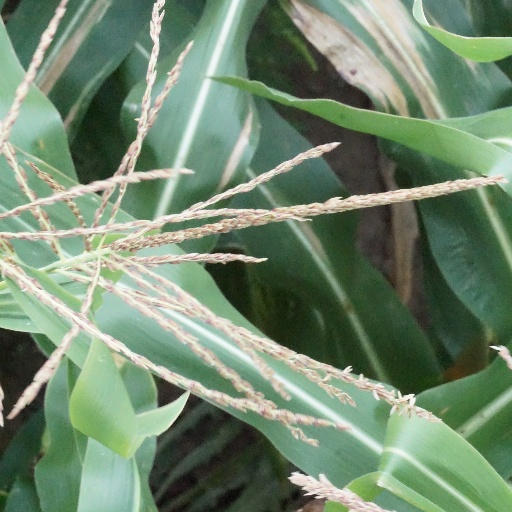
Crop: maize; corn